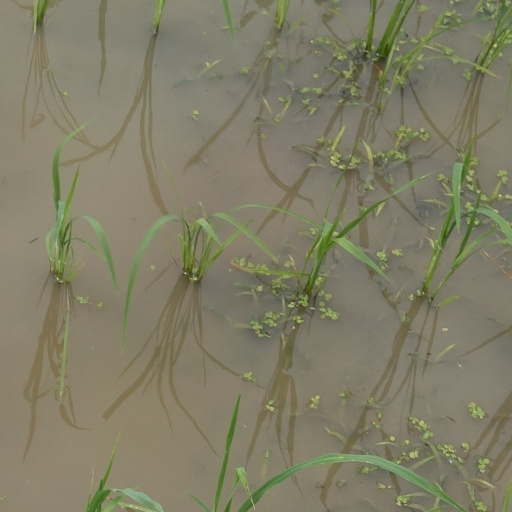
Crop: rice